International Symphony Orchestra

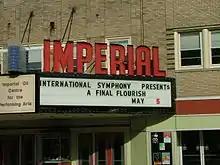
Imperial Theatre Marquee - 5 May 2012 - Final concert of the 2011 - 2012 season

In 1984, the Symphony Singers joined forces with the Orchestra, and this auditioned chorus remains with the group today. The Symphony also sponsors a Youth Orchestra. Two auxiliary groups also support the organization: the Symphony Association of the Port Huron Area, and the International Symphony Association. It also receives support from the Port Huron Musicale and various sponsors and supporters, both private and commercial.